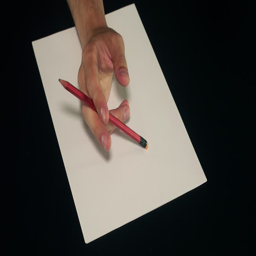
male hand playing nervously with a pencil on a black background